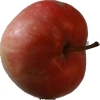
Label: Apple 10